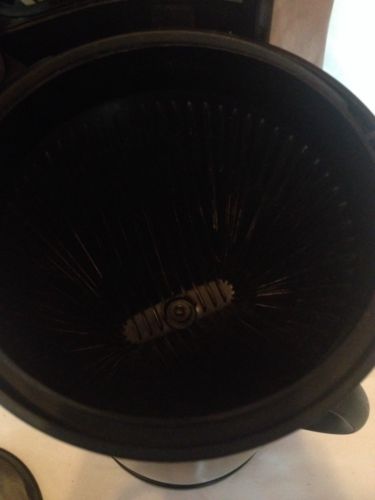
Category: coffee maker